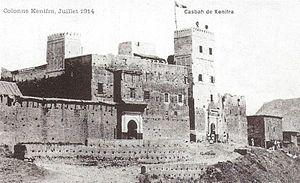
Le Q.G de Mouha Ou Hammou Zayani à Khenifra, quelques mois avant l’attaque d’Elheri.
Khénifra est une ville du Moyen Atlas central au Maroc, nommée la « Ville rouge » en référence à la couleur rougeâtre peinte sur les façades des habitations de la ville, ou « Khénifra la zaïane » car elle a été bâtie sur les deux rives basaltiques de l'Oum Errabia et le dir.
Le mouvement national marocain, ou la mouvance nationale marocaine, est un mouvement sociopolitique urbain né en 1930, qui a milité contre les protectorats français et espagnol au Maroc pour obtenir finalement l’indépendance du pays dans les années 1950.
La bataille d'Elhri est appelée dans le jargon militaire de l'armée française Affaire de Khénifra est une bataille qui a opposé la France et la tribu amazighes Zayanes près du village d'Elhri à 15 km de Khénifra dans le cadre de la guerre du Maroc et du plan d'action dans le cadre de la pacification des zones tribales rebelles. La bataille s'est soldée par une victoire des Zayanes face au colonel Laverdure le 13 novembre 1914. La bataille d’Elhri est, de l'aveu même des Français, le plus grand désastre connu par leur armée dans toute leur campagne en Afrique du Nord.
René Philippe Laverdure est un officier français. Mort pour la France, inhumé au cimetière de Ben M'ssik à Casablanca.